Pommern, Rhineland-Palatinate

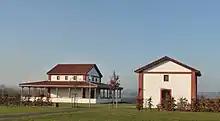
Martberg: Gallo-Roman temple (reconstruction)

The following are listed buildings or sites in Rhineland-Palatinate’s Directory of Cultural Monuments: